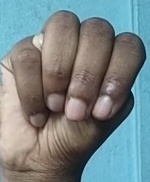
ASL sign: M